Ardeshir Godrej

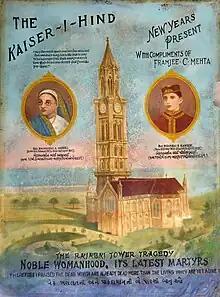
Illustration from the publication "Kaiser-I-Hind" about the Rajabi Tower deaths

In 1890, Ardeshir married Bachu (Bachubai), who had just turned eighteen. On 25 April 1891, Bachubai and Ardeshir's second cousin Pirojbai Sohrabji Kamdin decided to climb to the viewing platform of the 85-meter high Rajabai Tower. At the top, one or two miscreants accosted them. According to legend, rather than give into their demands, the two good-looking women jumped. Both lost their lives. Ardeshir rarely spoke of his loss, nor did he ever remarry. Ardeshir and Bachubai had no children.